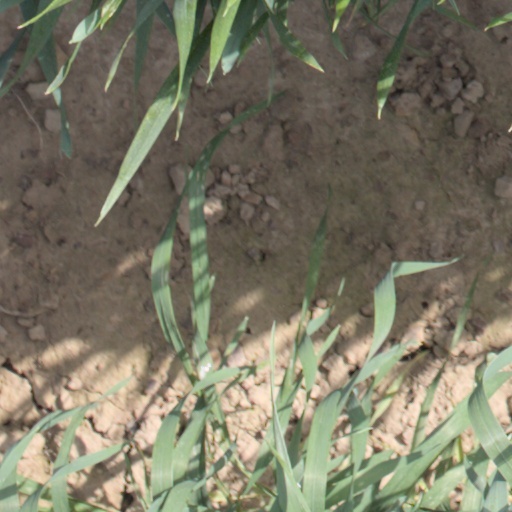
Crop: wheat